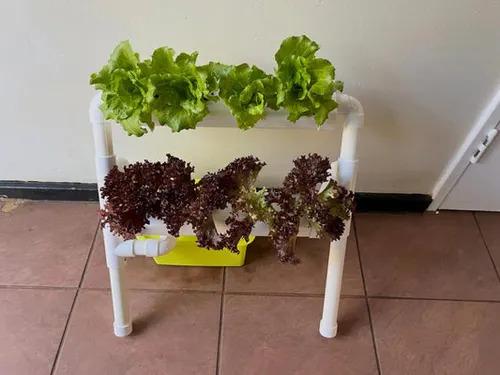
Rafu nyeupe iliyobeba miche ya aina tofauti, ikiwemo miche yenye rangi ya kijani na miche yenye rangi ya kahawia, iliyopandwa kwa kutumia maji yenye virutubisho na madini stahiki kwaajili ya ukuaji wake pasipo na msaada wa udongo.